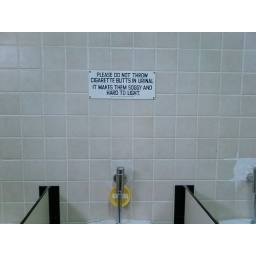
Funny sign in the bathroom of my apartment building.